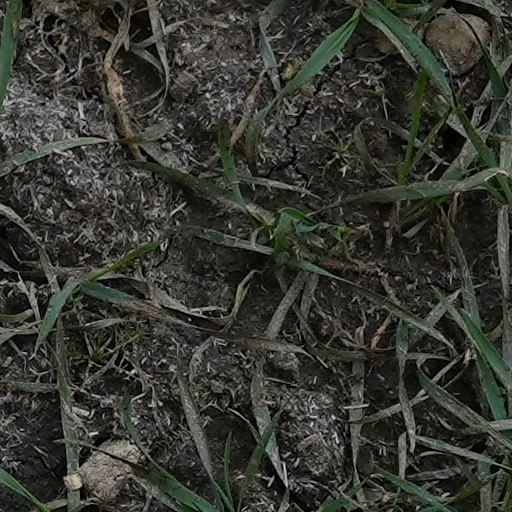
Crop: wheat